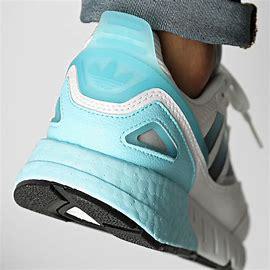
Brand: Adidas
Model: ZX 1K Boost